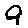
Label: 9